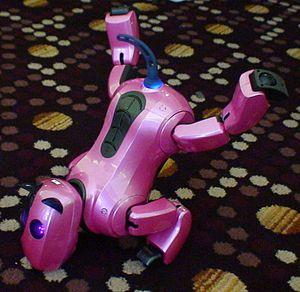
Genibo, parfois appelé Dato, est un robot chien coréen, développé par la société Dasatech.